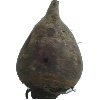
Label: Beetroot 1